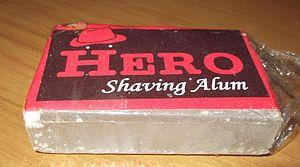
Une lotion après-rasage, aussi parfois appelé after shave, est un type de lotion, de gel ou de baume utilisé par les hommes pour préserver leur peau après le rasage. Présenté sous forme de poudre ou sous forme liquide, il peut contenir un agent antiseptique à base d'alcool ou de monostéarate de glycérol, qui permet la prévention des infections dues aux petites coupures. Il peut également contenir du menthol, utilisé pour anesthésier l'épiderme.